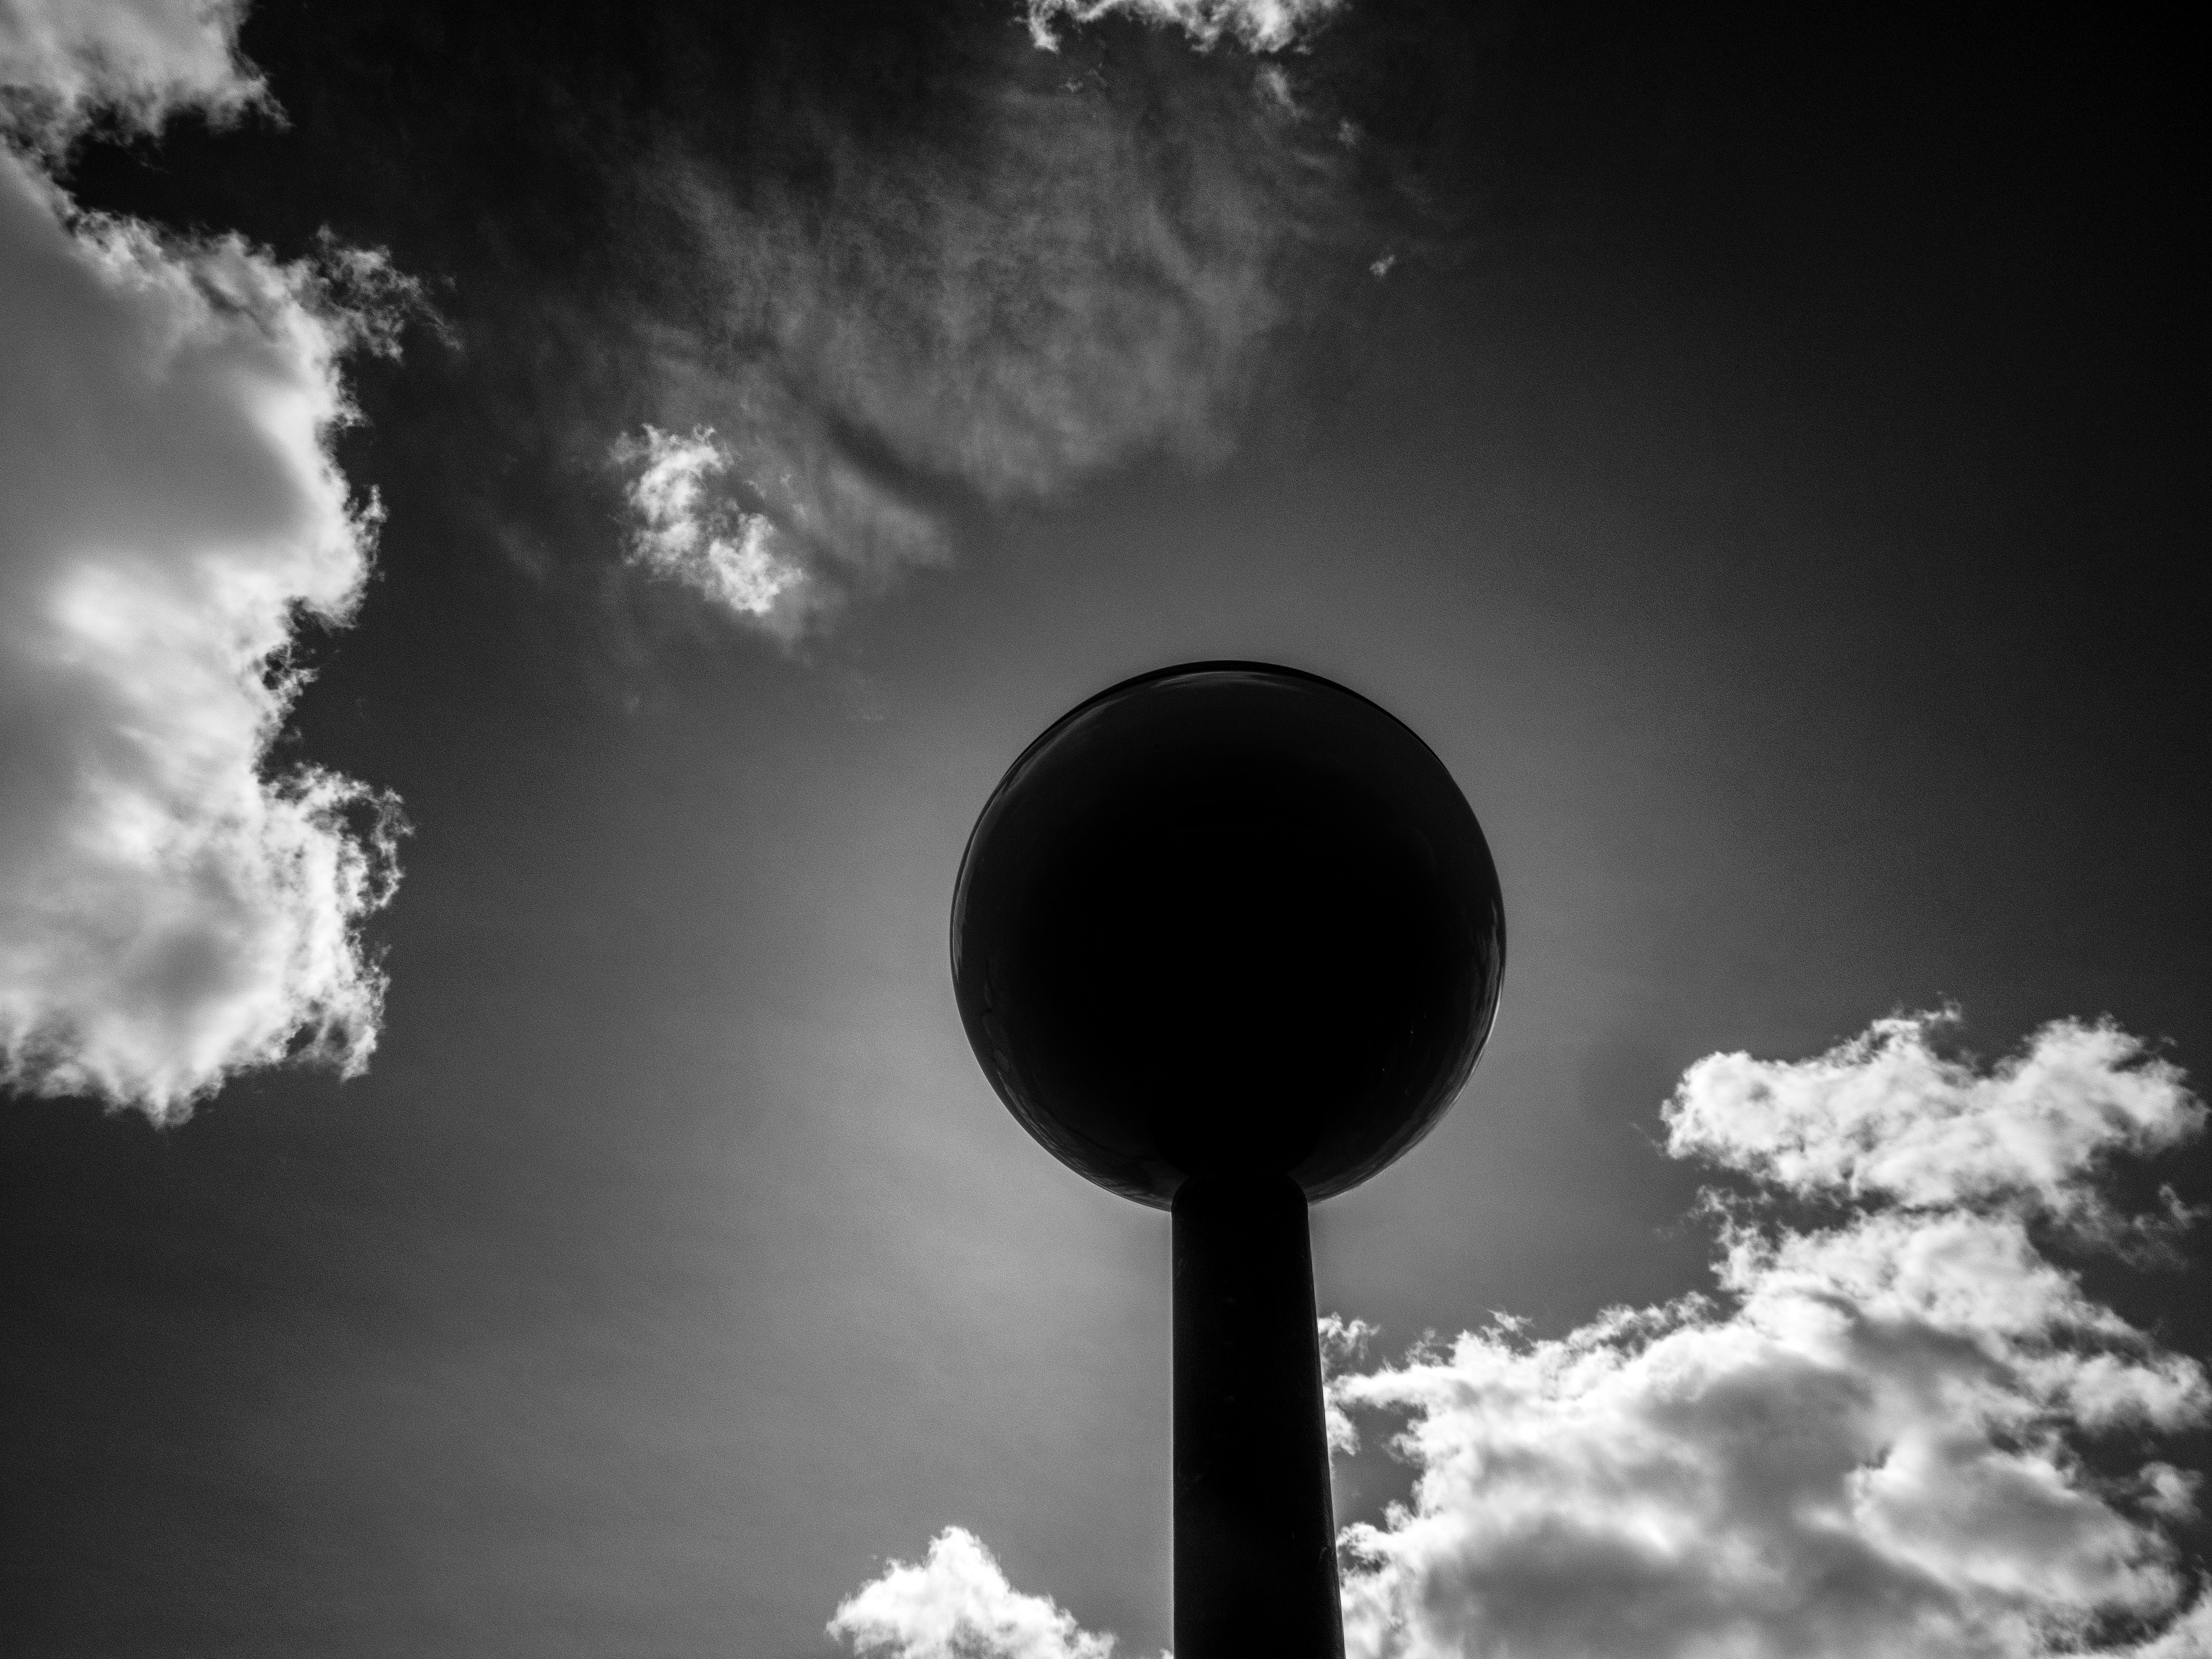
light, cloud, black and white, sky, night, sunlight, atmosphere, darkness, street light, black, monochrome, lighting, meteorological phenomenon, monochrome photography, atmosphere of earth